Emperor of Japan

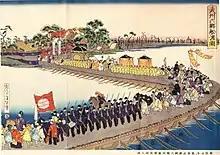
The first arrival of Emperor Meiji to Edo (1868)

In July 1853, Commodore Perry's Black Ships of the US Navy made their first visit to Edo Bay. Japan lacked the military and industrial power to prevent it. Unequal treaties coerced and took advantage of Japan. Consequently, Japan was forcibly opened to foreign trade and the shogunate proved incapable of hindering the "barbarian" interlopers; Emperor Kōmei thus began to assert himself politically. By the early 1860s, the relationship between the Imperial Court and the shogunate was changing radically. Disaffected domains and "rōnin" began to rally to the call of "sonnō jōi" ("revere the emperor, expel the barbarians"). The domains of Satsuma and Chōshū, historic enemies of the Tokugawa, used this turmoil to unite their forces and won an important military victory outside of Kyoto against Tokugawa forces.